New Zealand DA class locomotive

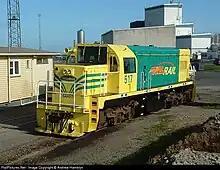
DAR517, in Toll Rail livery, at Whareroa near Hāwera on 13 January 2006

In 1989, Tasman Pulp & Paper was looking to replace their resident Kawerau shunting locomotive, Bagnall 0-6-0DM N 3079. This locomotive had been rebuilt in the late 1970s with a new Caterpillar D343T diesel engine and torque converter to make it more effective as a heavy shunter, but due to increases in traffic, was no longer able to keep up.